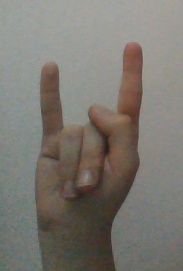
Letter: la